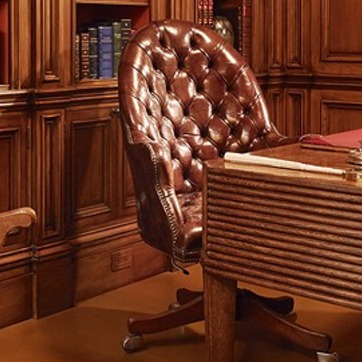
Material: leather